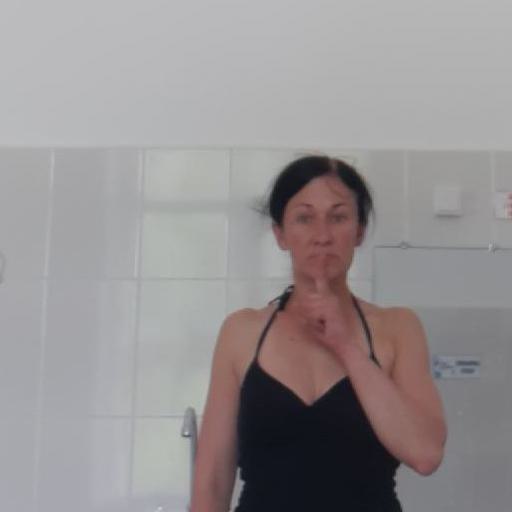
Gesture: mute